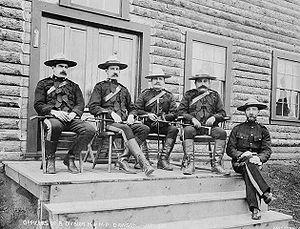
La ruée vers l'or du Klondike quelquefois appelée ruée vers l'or de l'Alaska et plus rarement ruée vers l'or du Yukon est une ruée vers l'or qui attira environ 100 000 prospecteurs dans la région du Klondike dans le territoire canadien du Yukon entre 1896 et 1899. De l'or y fut découvert le 16 août 1896 et lorsque les nouvelles arrivèrent à San Francisco l'année suivante, elles entraînèrent une ruée. Le trajet à travers le terrain difficile et le climat froid avec de lourdes charges se révéla trop dur pour de nombreux prospecteurs et entre 30 000 et 40 000 seulement arrivèrent sur place. Environ 4 000 trouvèrent de l'or. La ruée se termina en 1899 lorsque de l'or fut découvert à Nome en Alaska et de nombreux prospecteurs quittèrent le Klondike. La ruée a été immortalisée par des livres comme L'Appel de la forêt et des films tels que La Ruée vers l'or.